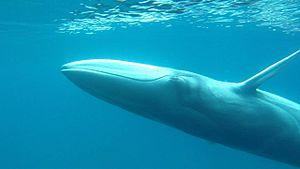
Nosy Be est une île côtière de Madagascar située dans le Canal du Mozambique, près des côtes nord-ouest de Madagascar. L'île est aussi appelée Ambariobe par les habitants de la région. Il s'agit, avec Diego Suarez et l'Île Sainte-Marie, d'un des trois anciens établissements français qui furent associés à l'ancien territoire du royaume Merina pour former l'ancien protectorat français de Madagascar dont l'actuelle République de Madagascar reprend les frontières.
Cette liste commentée recense la mammalofaune en Nouvelle-Calédonie. Elle répertorie les espèces de mammifères néocalédoniens actuels et celles qui ont été récemment classifiées comme éteintes. Cette liste comporte 52 espèces réparties en huit ordres et 18 familles, dont une est « en danger critique d'extinction », cinq sont « en danger », sept sont « vulnérables », une est « quasi menacée » et quinze ont des « données insuffisantes » pour être classées.
Le Rorqual d'Omura est une espèce de cétacé de la famille de Balaenopteridae. Elle a été identifiée en 2003 par une équipe de chercheurs japonais, Shiro Wada, Masayuki Oishi et Tadasu K. Yamada.